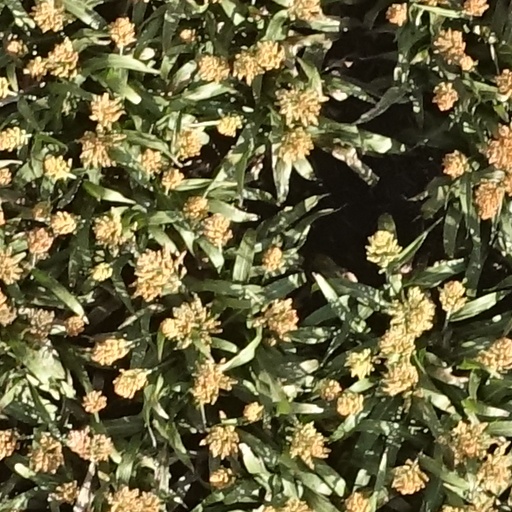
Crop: sorghum